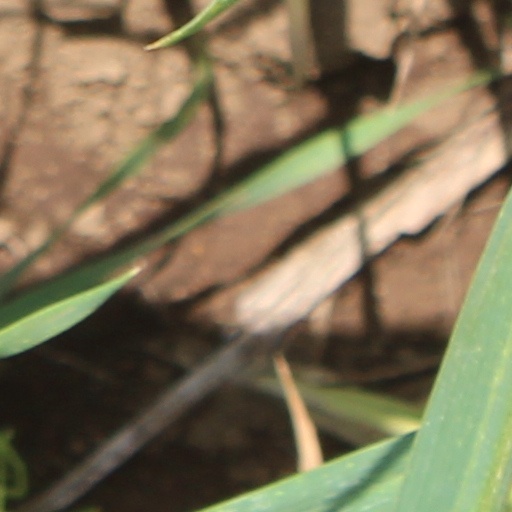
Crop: wheat